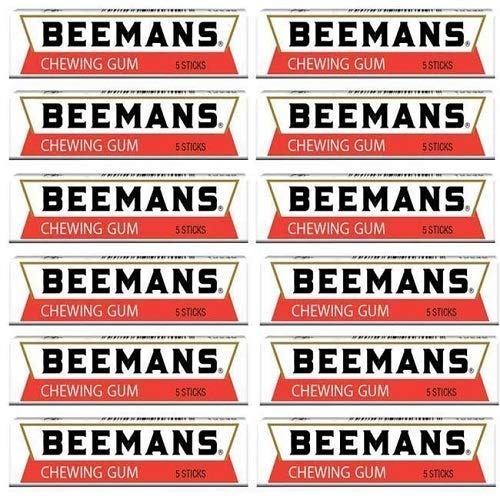
Item Name: Beemans Chewing Gum, 5 Sticks, 20 Count
Value: 1.0
Unit: Count

Price: 12.84